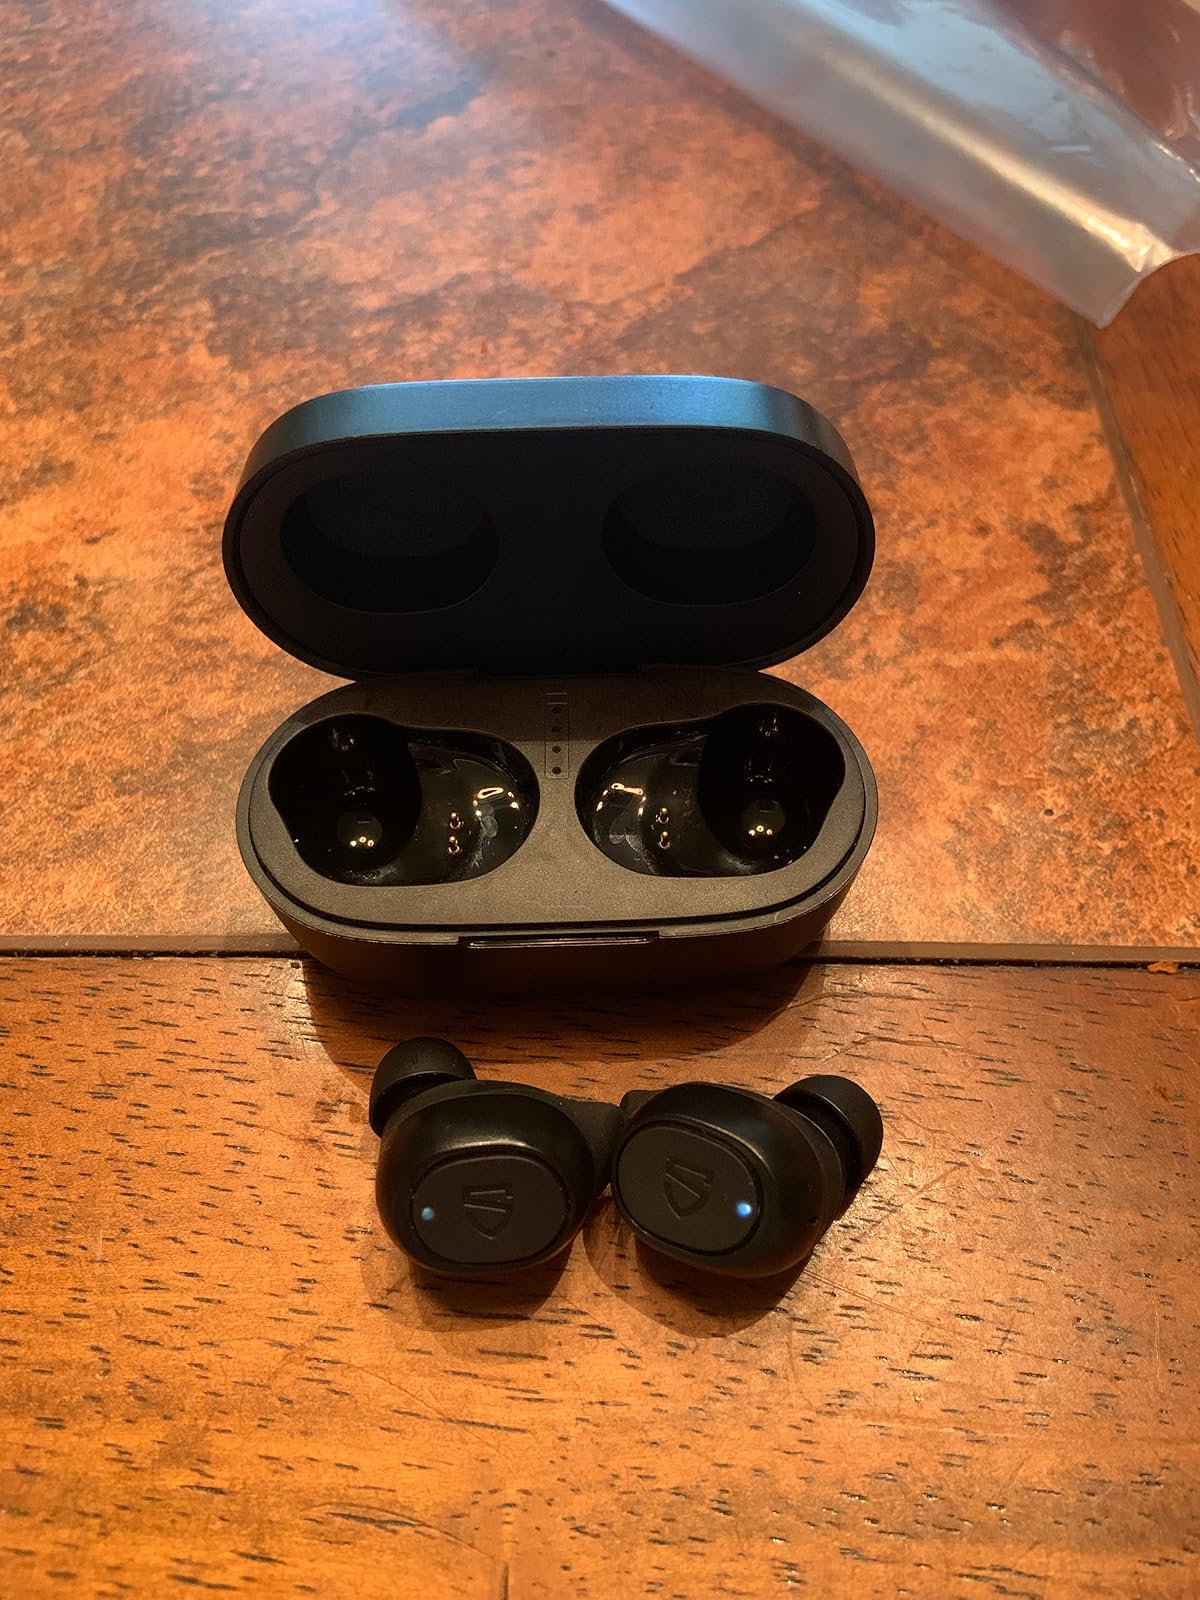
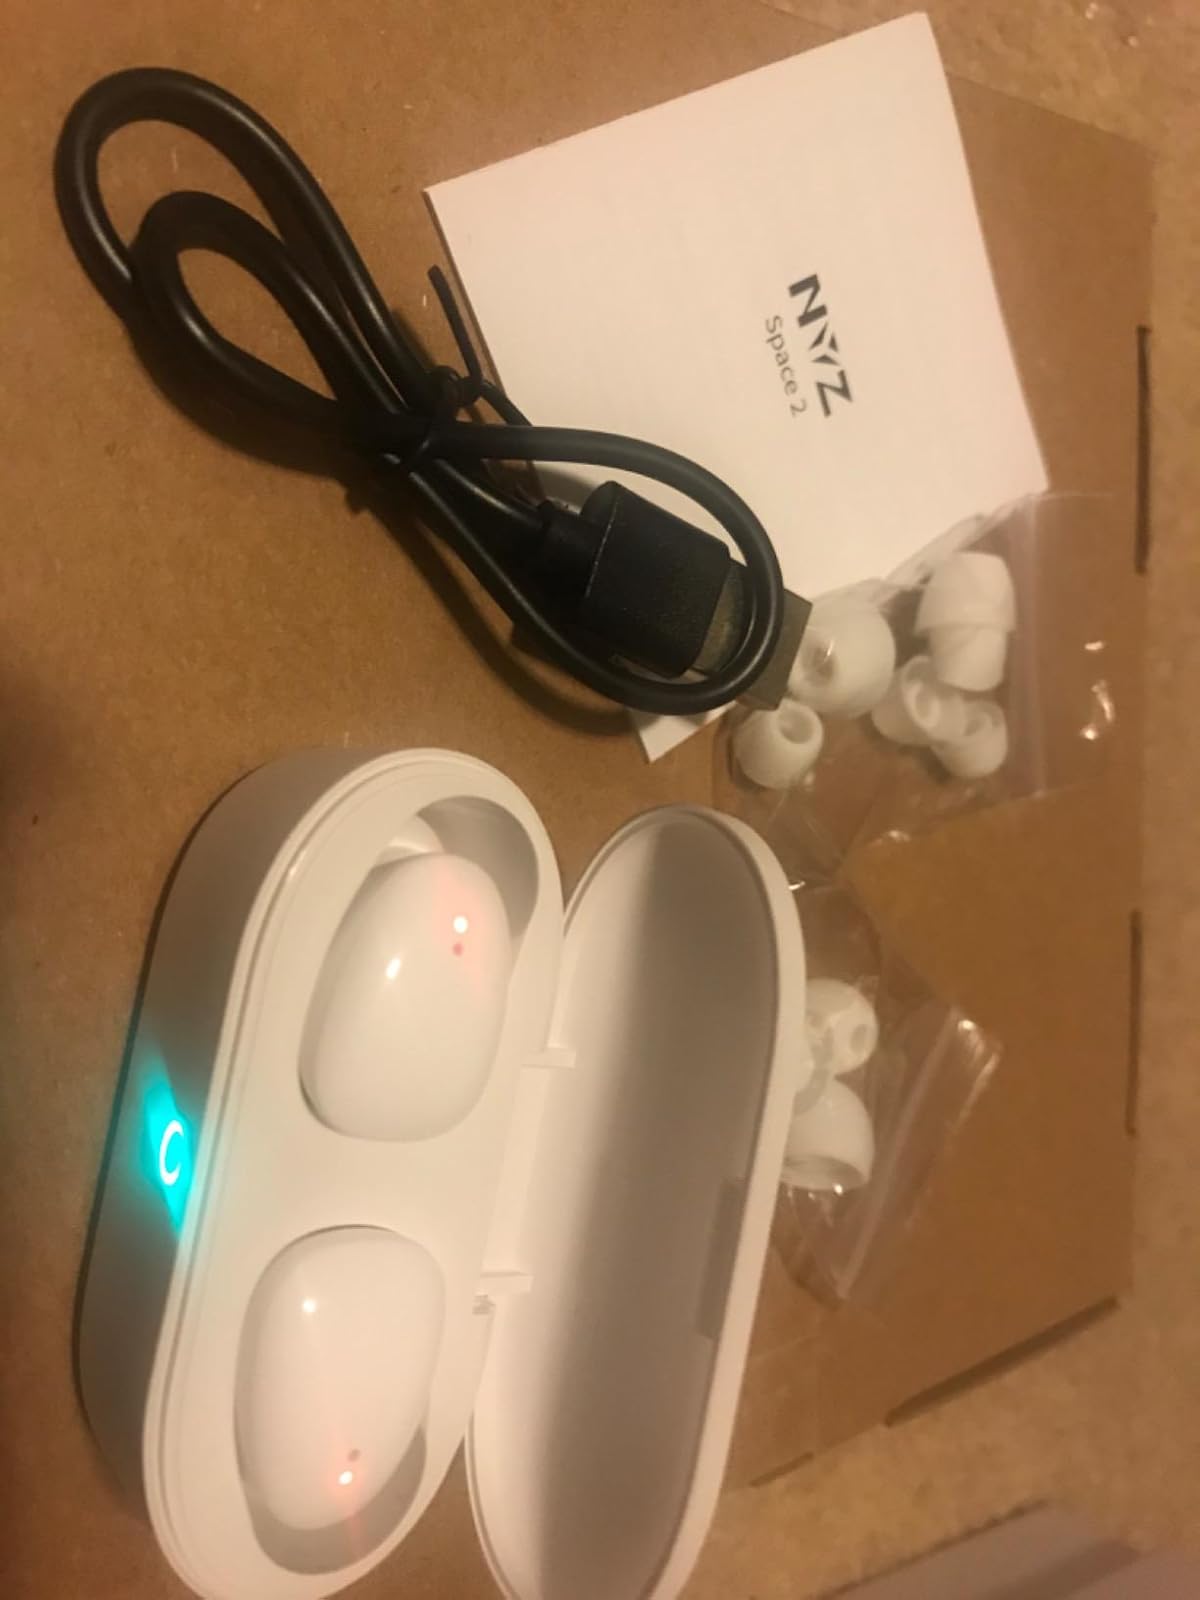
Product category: earbuds
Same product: no